Pope Clement VIII

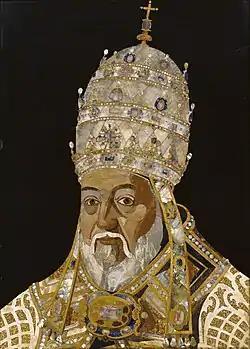
Portrait mosaic by Jacopo Ligozzi

The most remarkable event of Clement VIII's reign was the reconciliation to the Church of Henry IV of France (1589–1610), after long negotiations, carried on with great dexterity through Cardinal Arnaud d'Ossat, that resolved the complicated situation in France. Henry embraced Catholicism on 25 July 1593. After a pause to assess Henry IV's sincerity, Clement VIII braved Spanish displeasure, and in the autumn of 1595 he solemnly absolved Henry IV, thus putting an end to the thirty years' religious war in France.